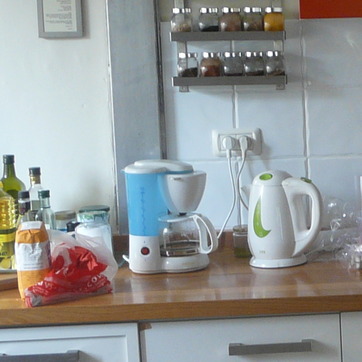
Material: plastic